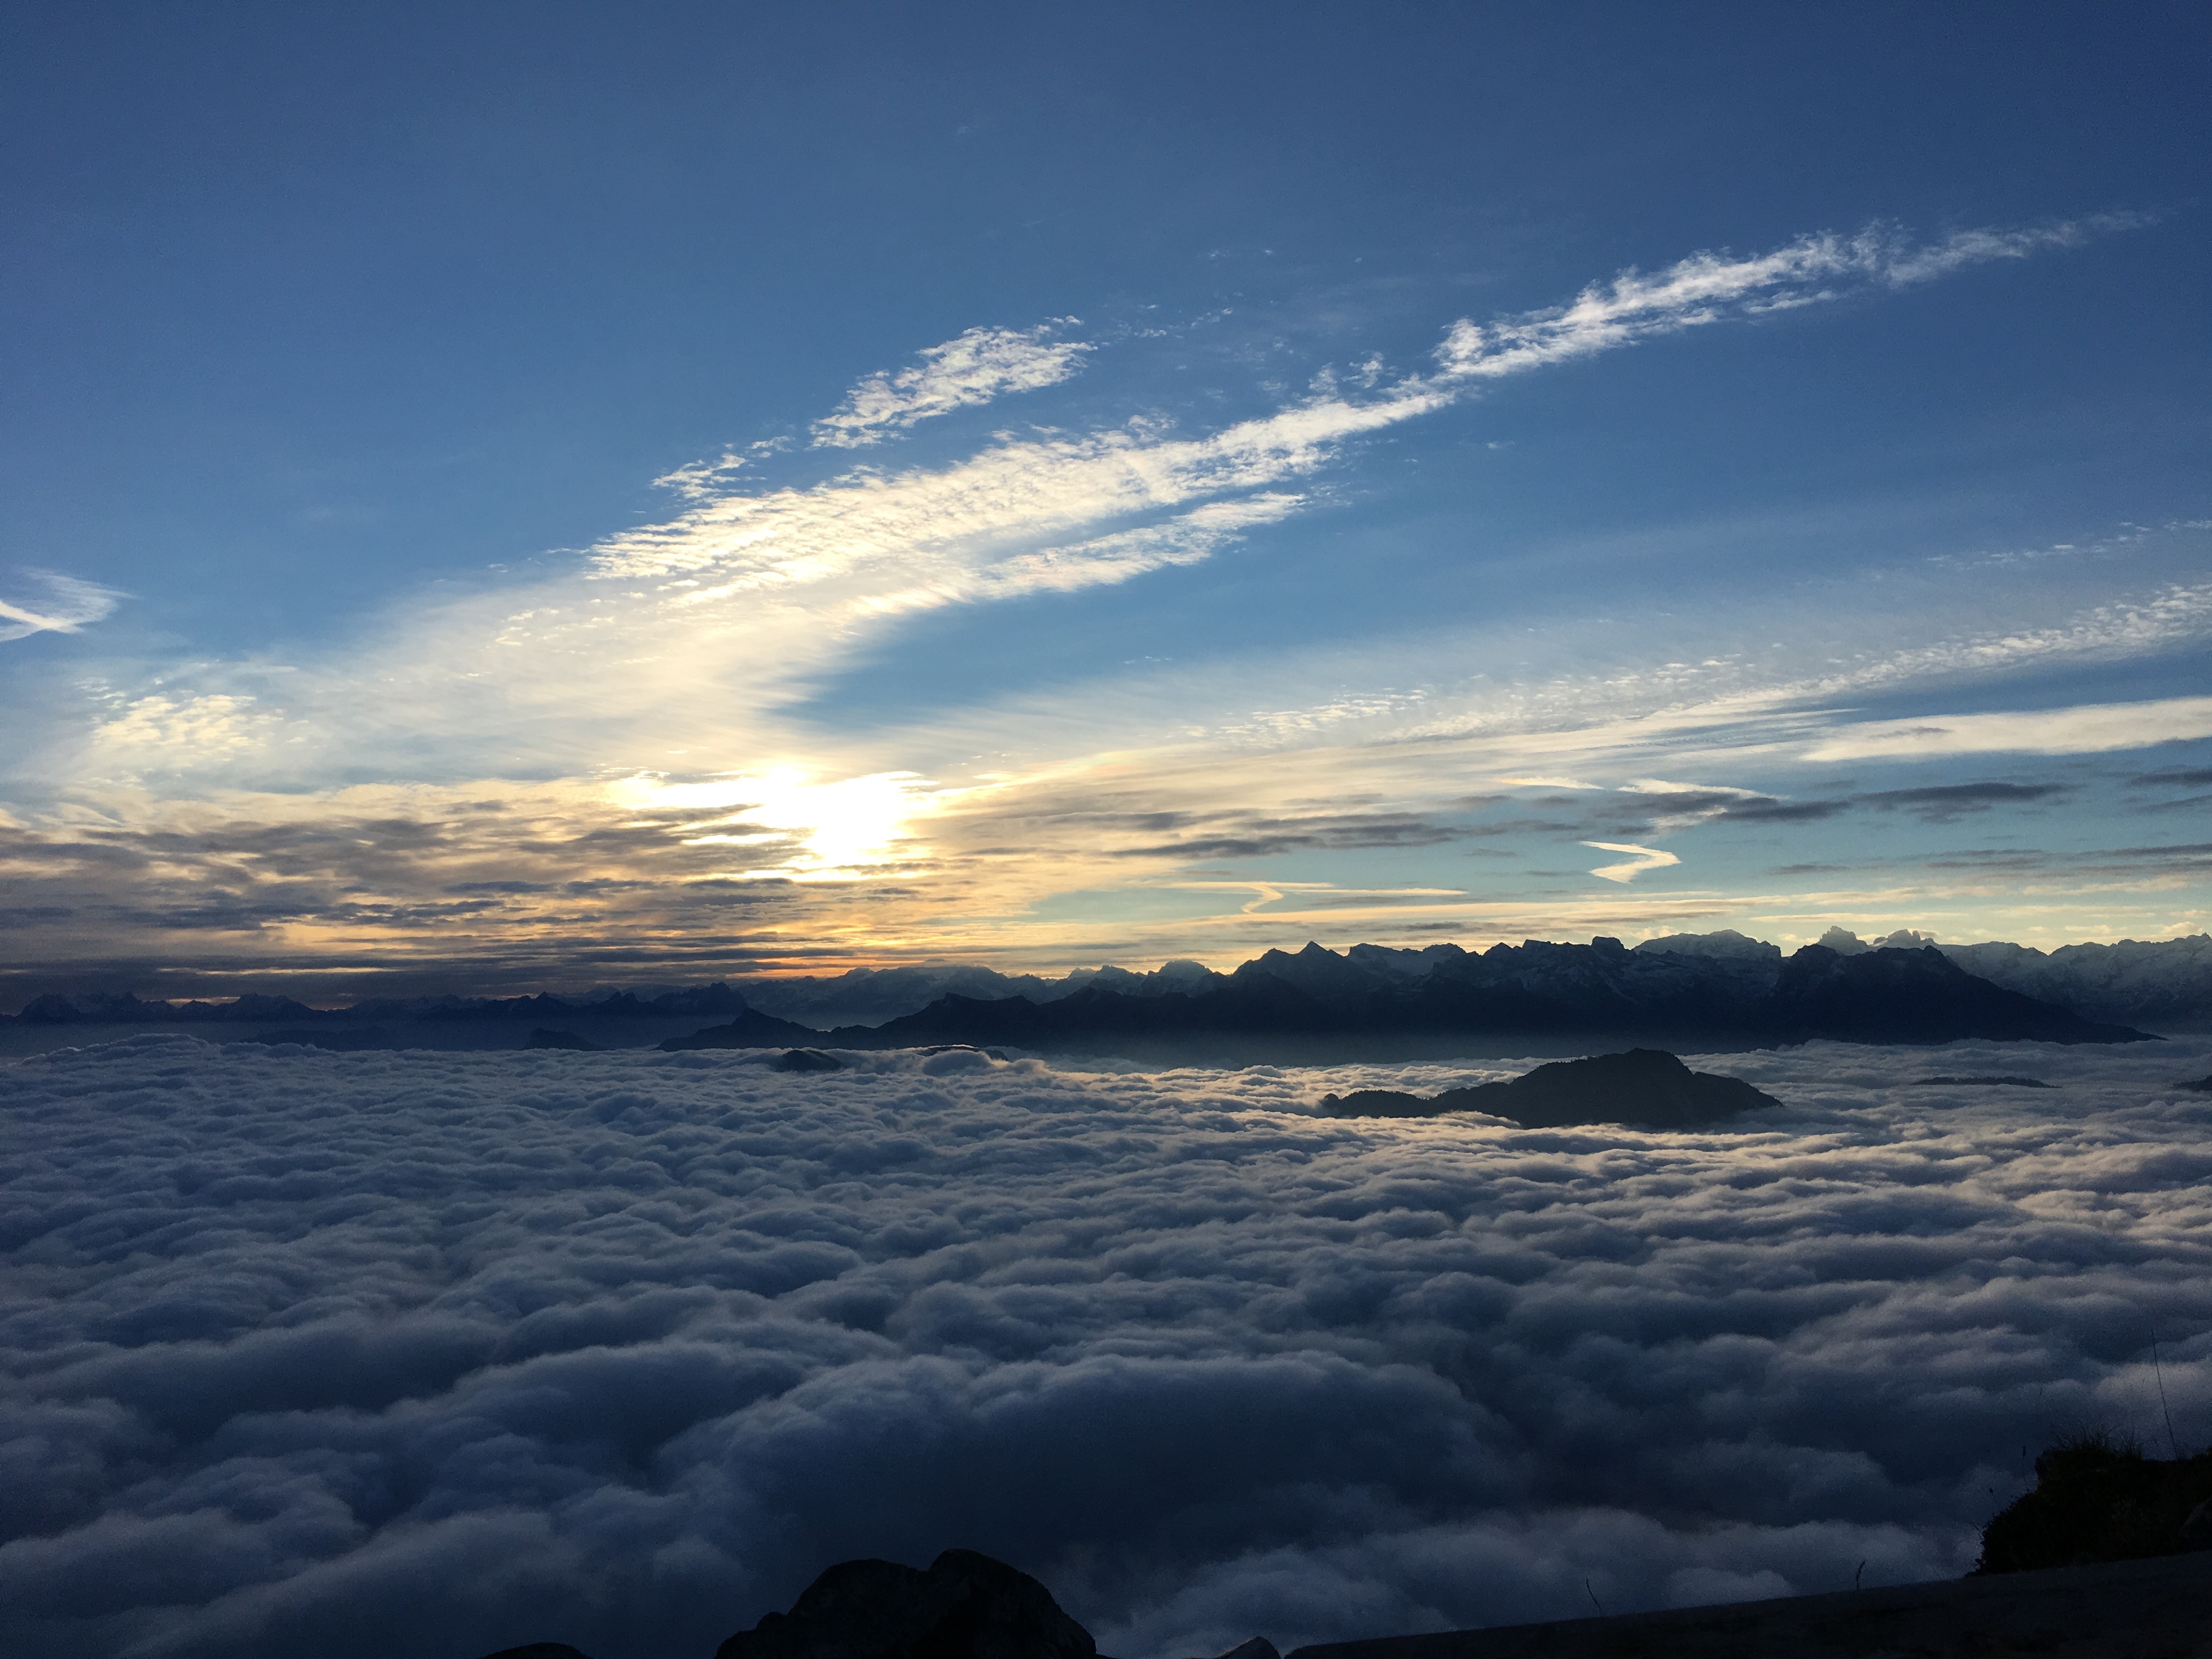
sea, horizon, mountain, snow, cloud, sky, sun, sunrise, sunset, sunlight, morning, dawn, atmosphere, dusk, evening, reflection, weather, lucerne, switzerland, pilatus, meteorological phenomenon, atmospheric phenomenon, atmosphere of earth